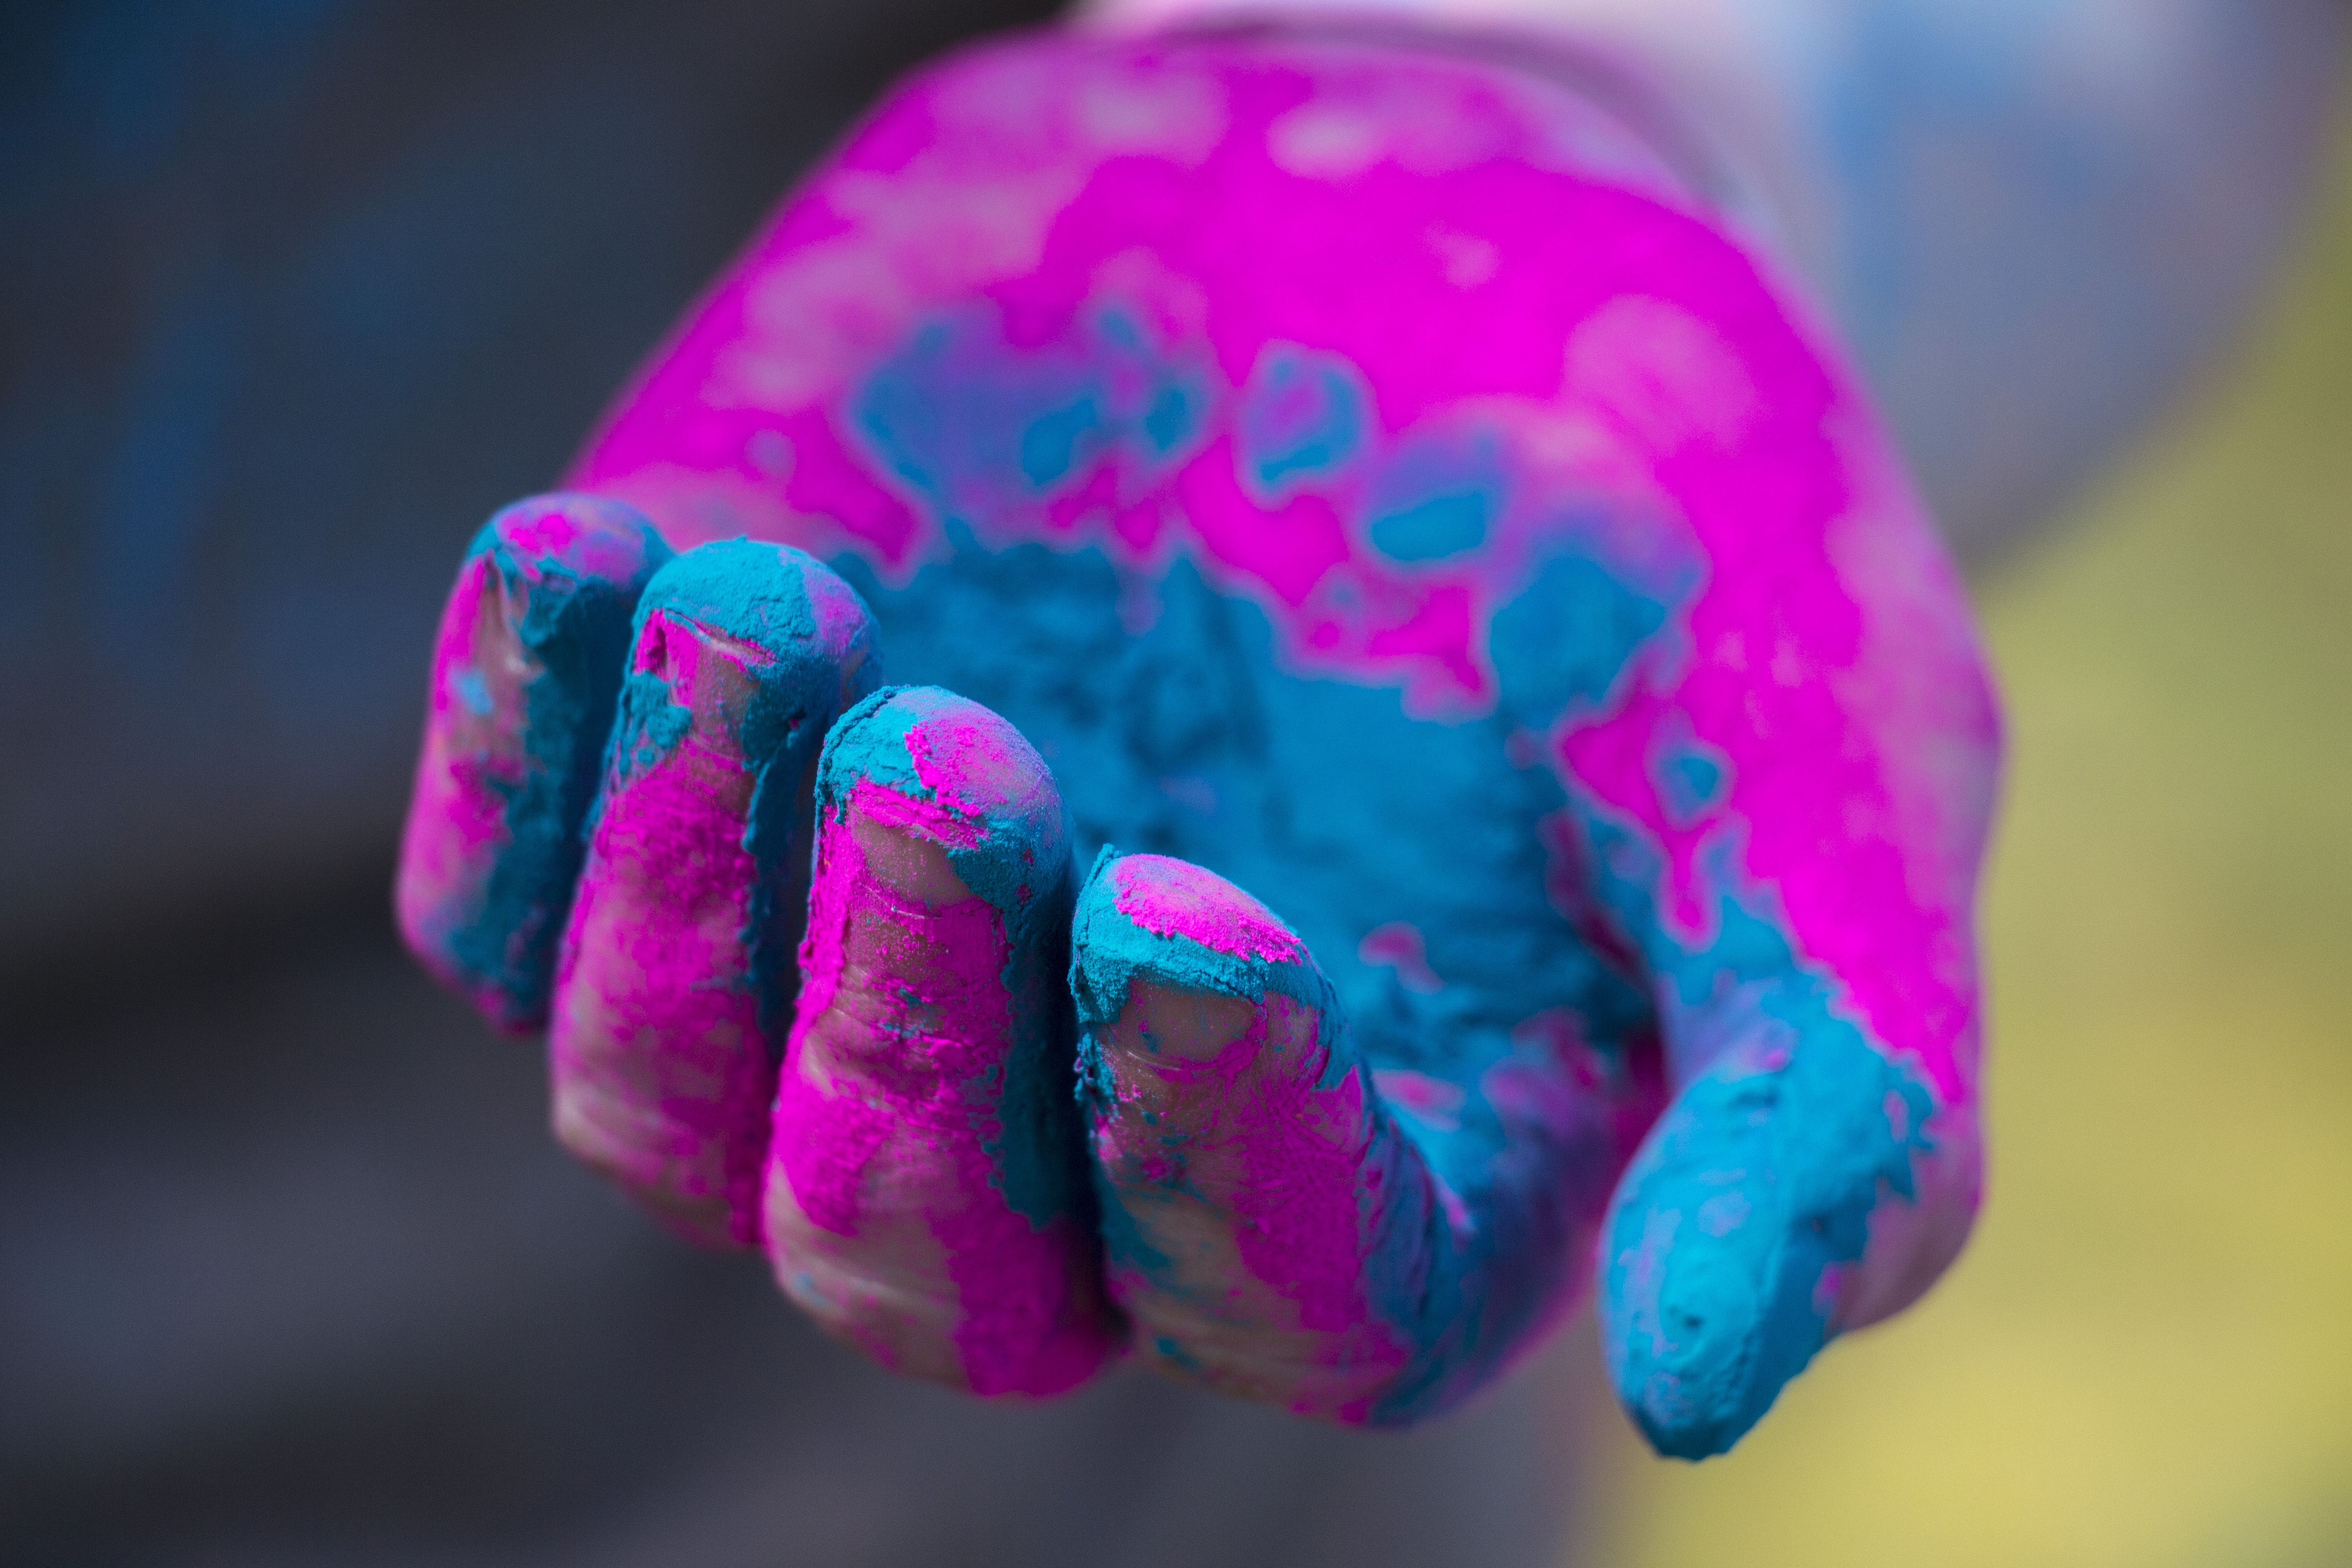
hand, photography, flower, purple, petal, color, biology, blue, powder, pink, close up, human body, eye, organ, pigment, macro photography, holi, rang barse